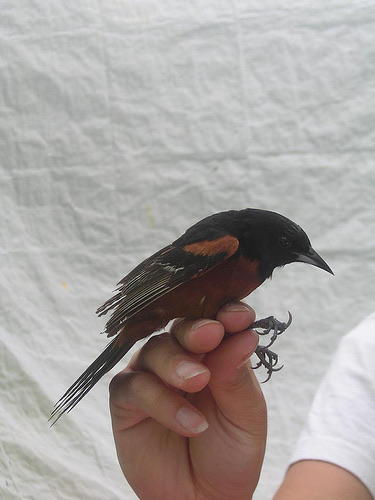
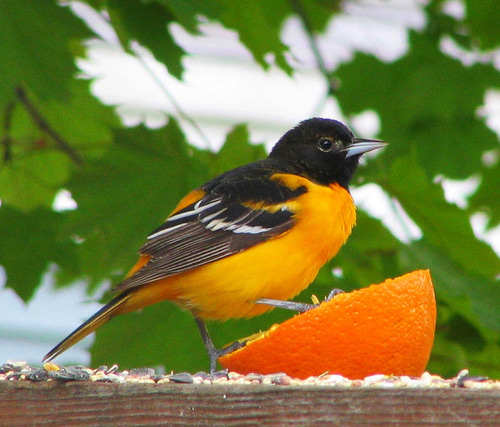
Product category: misc
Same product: yes